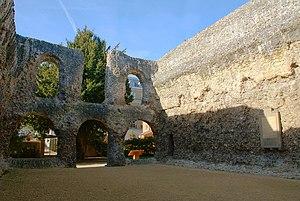
Henri Iᵉʳ d'Angleterre, dit Henri Beauclerc, est roi d'Angleterre de 1100 à sa mort et également duc de Normandie de 1106 à sa mort. Quatrième fils de Guillaume le Conquérant et de son épouse Mathilde de Flandre, il reçoit une éducation en latin et dans les arts libéraux pendant son enfance. À la mort de son père en 1087, ses frères aînés Robert Courteheuse et Guillaume le Roux héritent respectivement du duché de Normandie et du royaume d'Angleterre, tandis qu'il se retrouve lui-même sans terre et contraint de choisir entre ses frères rivaux. Henri obtient de Robert Courteheuse la cession du Cotentin, mais il en est finalement chassé en 1091, victime de la réconciliation de ce dernier avec Guillaume le Roux. Il parvient toutefois à reconstruire graduellement son pouvoir dans le Cotentin et à s'allier avec Guillaume contre Robert au cours des années suivantes.